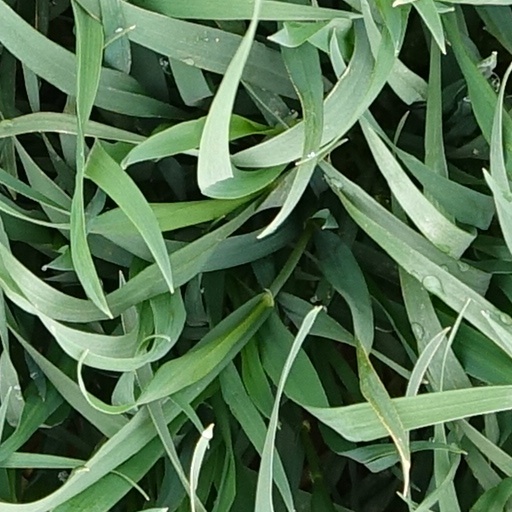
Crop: wheat